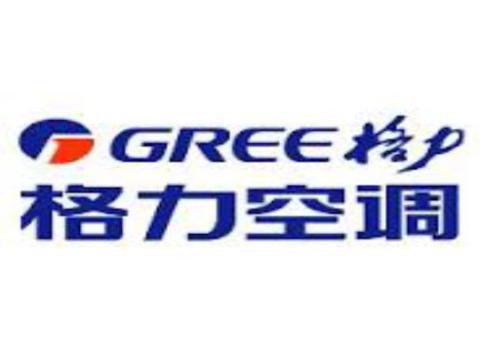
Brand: gree-3
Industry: Electronic